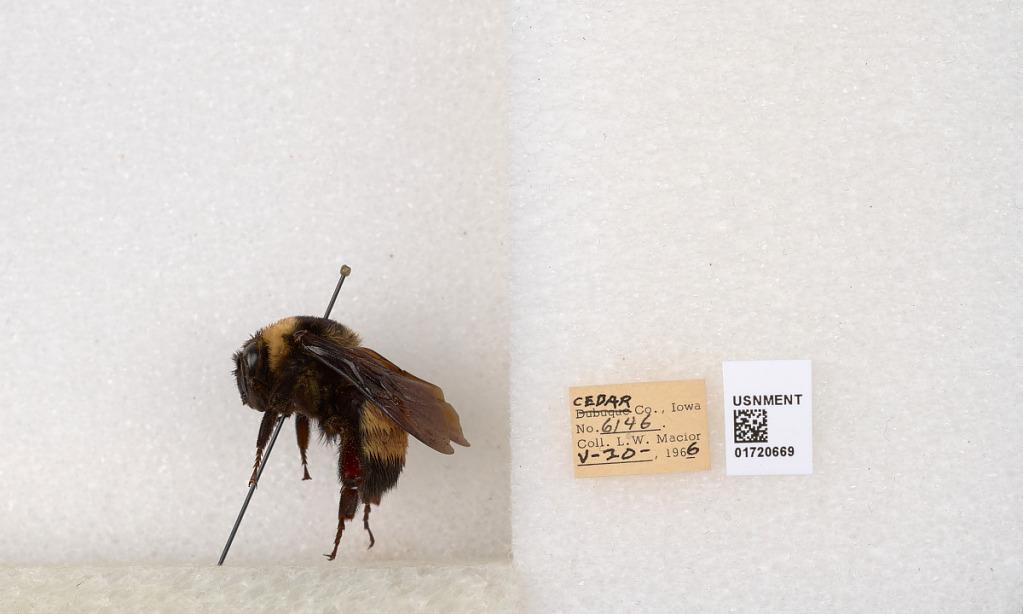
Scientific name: Bombus (Bombus) nevadensis auricormus
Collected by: L. Macior
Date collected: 1966-5-20
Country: United States
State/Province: Iowa
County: Cedar
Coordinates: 41.7723, -91.1324